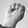
ASL letter: M